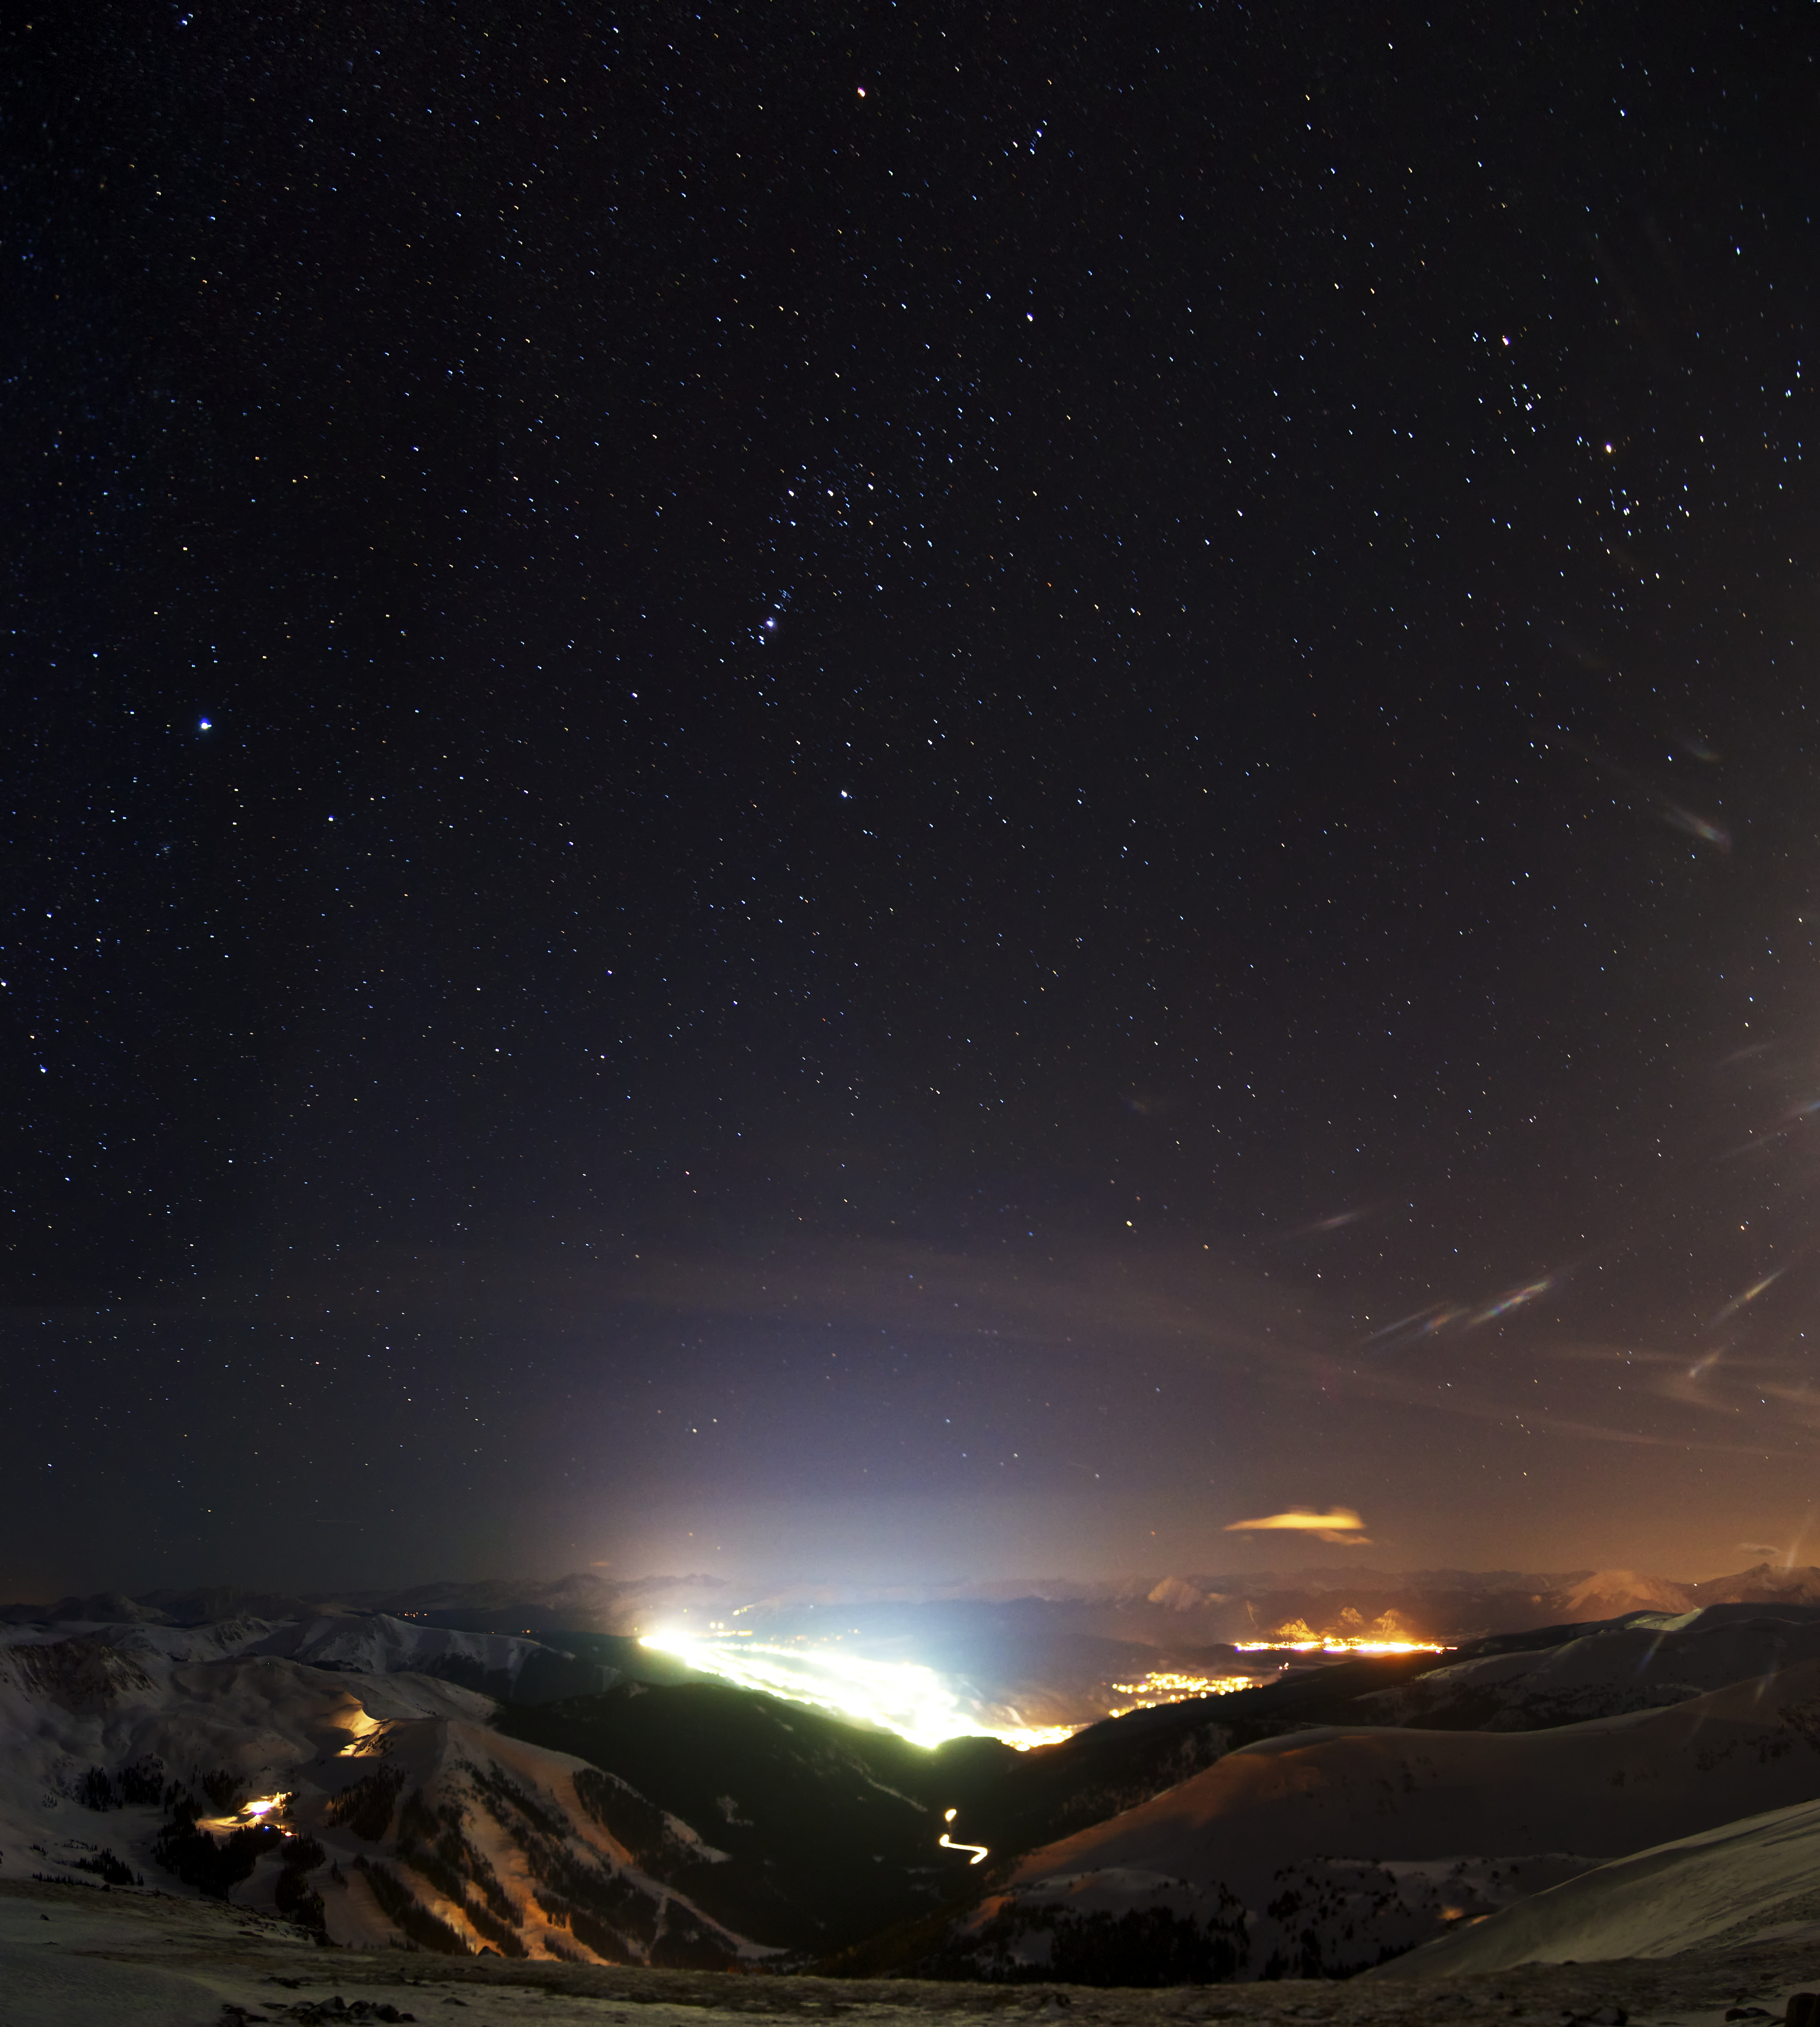
snow, cold, winter, sky, night, star, milky way, atmosphere, ice, high, space, canon, darkness, galaxy, altitude, skiing, aurora, moonlight, summit, outer space, eos, astronomy, cool, mountains, stars, ski, canon7d, 7d, county, basin, keystone, resorts, arapahoe, astronomical object